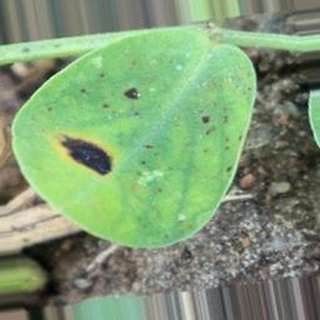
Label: groundnut_late_leaf_spot